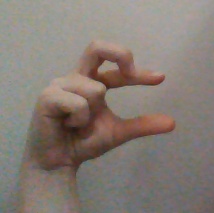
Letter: thal